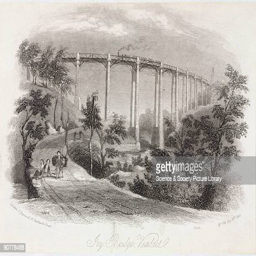
engraving by person showing a viaduct published by person